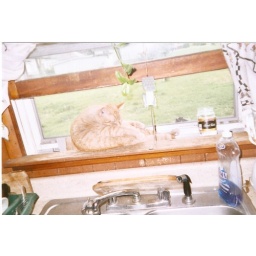
Wobbles laying in the kitchen window